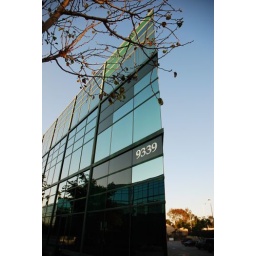
An office building in the Golden Triangle in La Jolla/ UTC.